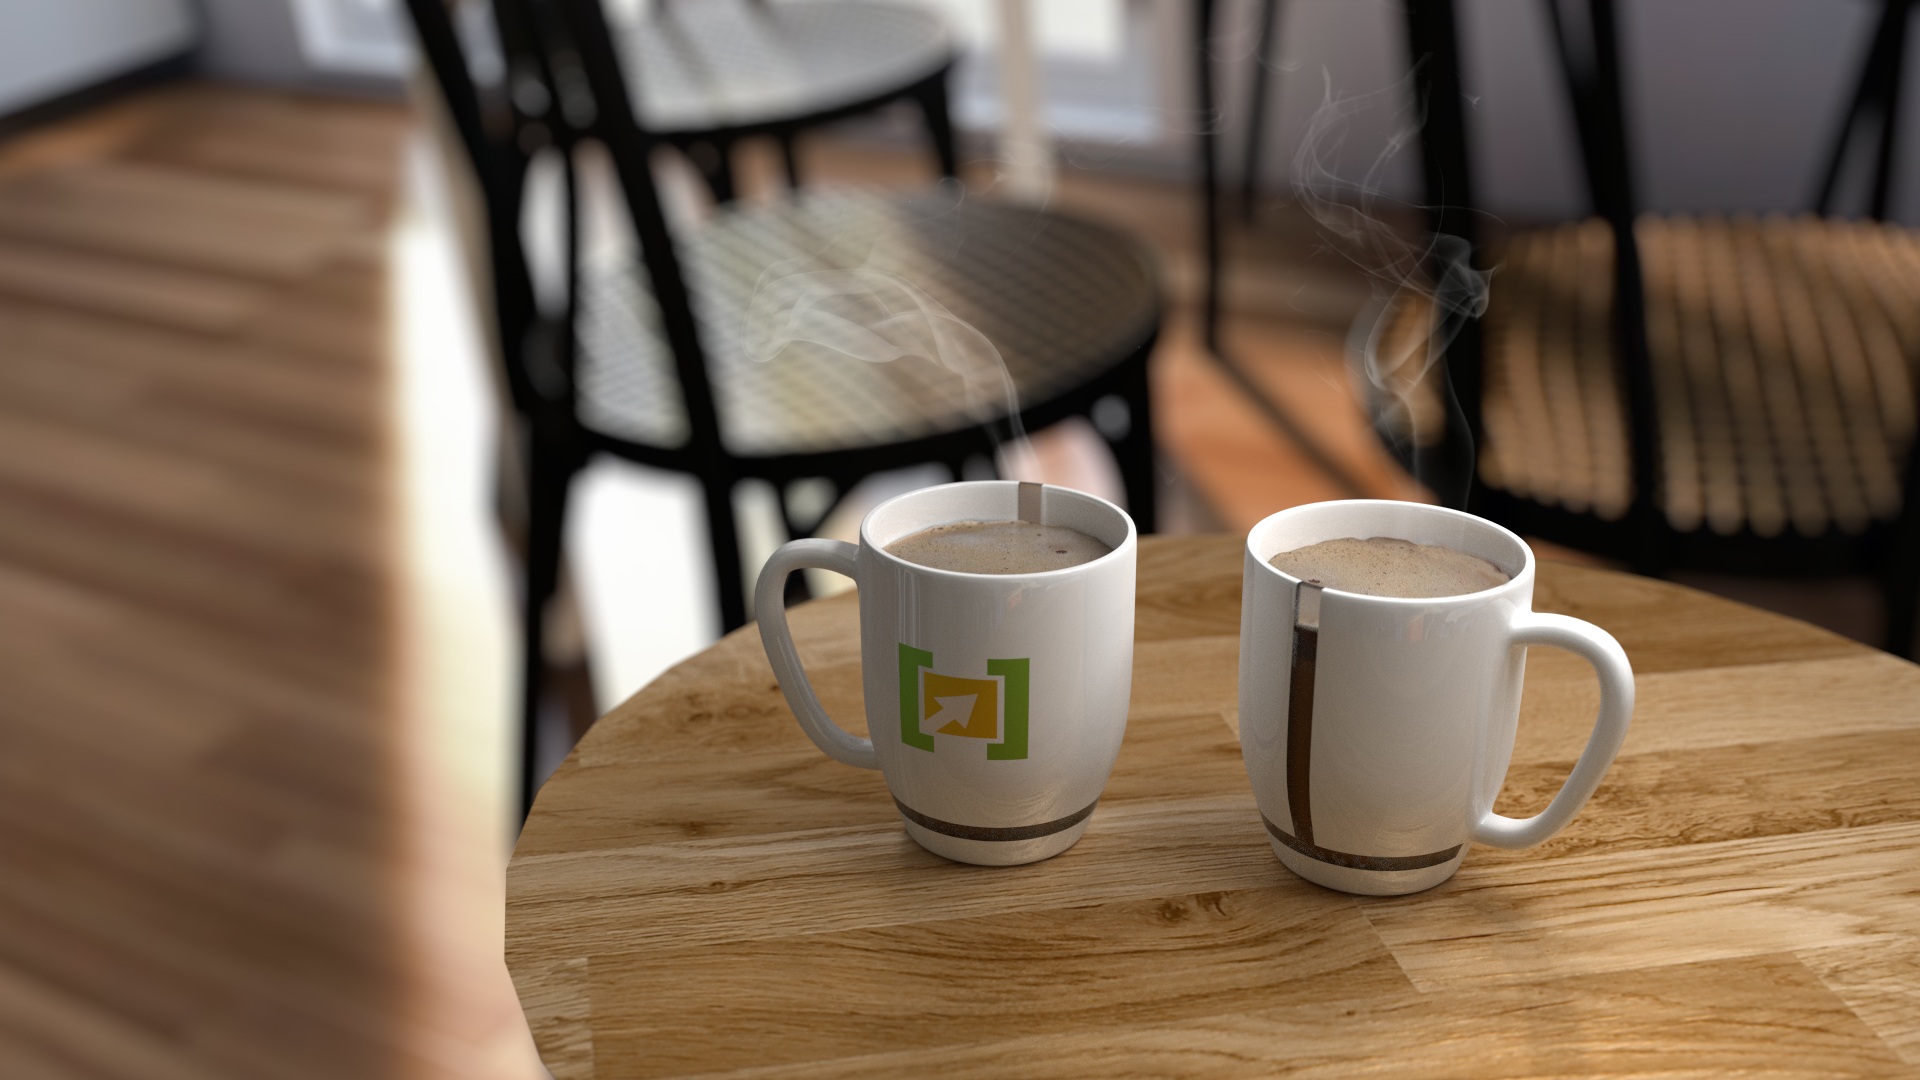
table, coffee, wood, glass, cup, food, cooking, drink, breakfast, espresso, mug, lighting, coffee cup, design, drinking, hot, refreshment, man made object, third bracket, coffees, coffeepots, drinkable, drinkware